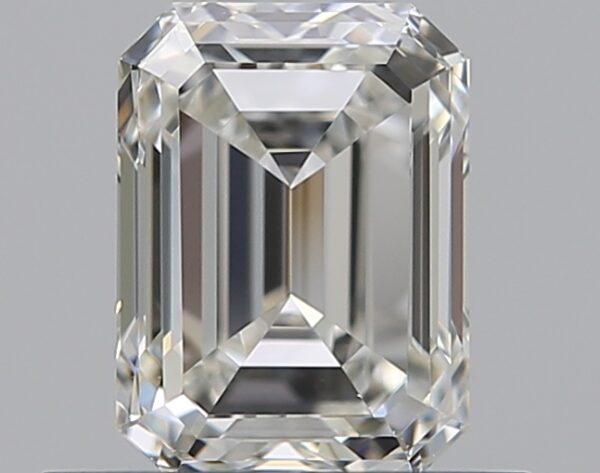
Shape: emerald
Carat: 0.7
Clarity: VVS2
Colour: H
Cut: EX
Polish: EX
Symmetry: VG
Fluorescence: F
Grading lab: GIA
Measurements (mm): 5.73 x 4.24 x 2.91